Birth certificate

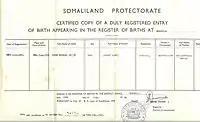
An old Somaliland Protectorate birth certificate

Prior to 1991, the Siad Barre government issued birth certificates (Somali: "shahaadada dhalashada" or "warqadda dhalashada") for events occurring in urban areas. Subsequent to the collapse of said government, Somalia ceased to have a functioning birth registration system. As of January 2014, it has been reported by the Dutch Ministry of Foreign Affairs that Somalia has once again started issuing birth certificates, primarily for Somali citizens to be able to obtain the new Somali passport. In Mogadishu, this function is fulfilled by the Mayor of Mogadishu.